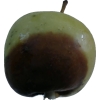
Label: Apple 12